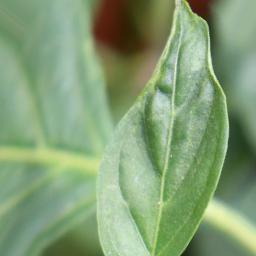
Label: mites_and_trips